Sergio Castiglione

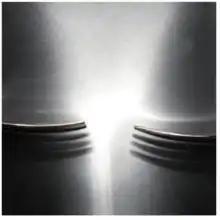
"Simple but Complex Connections"

"Simples Relaciones Complejas" ("Simple but Complex Connections") of 2012 ranks among his most exceptional works because here he discards his characteristic urban landscape. This study was shot in the intimacy of his home using everyday utensils such as a fork, a knife and a spoon on a white tablecloth. Sergio Castiglione peruses the existential condition through an intense description of human relationships in today's world.